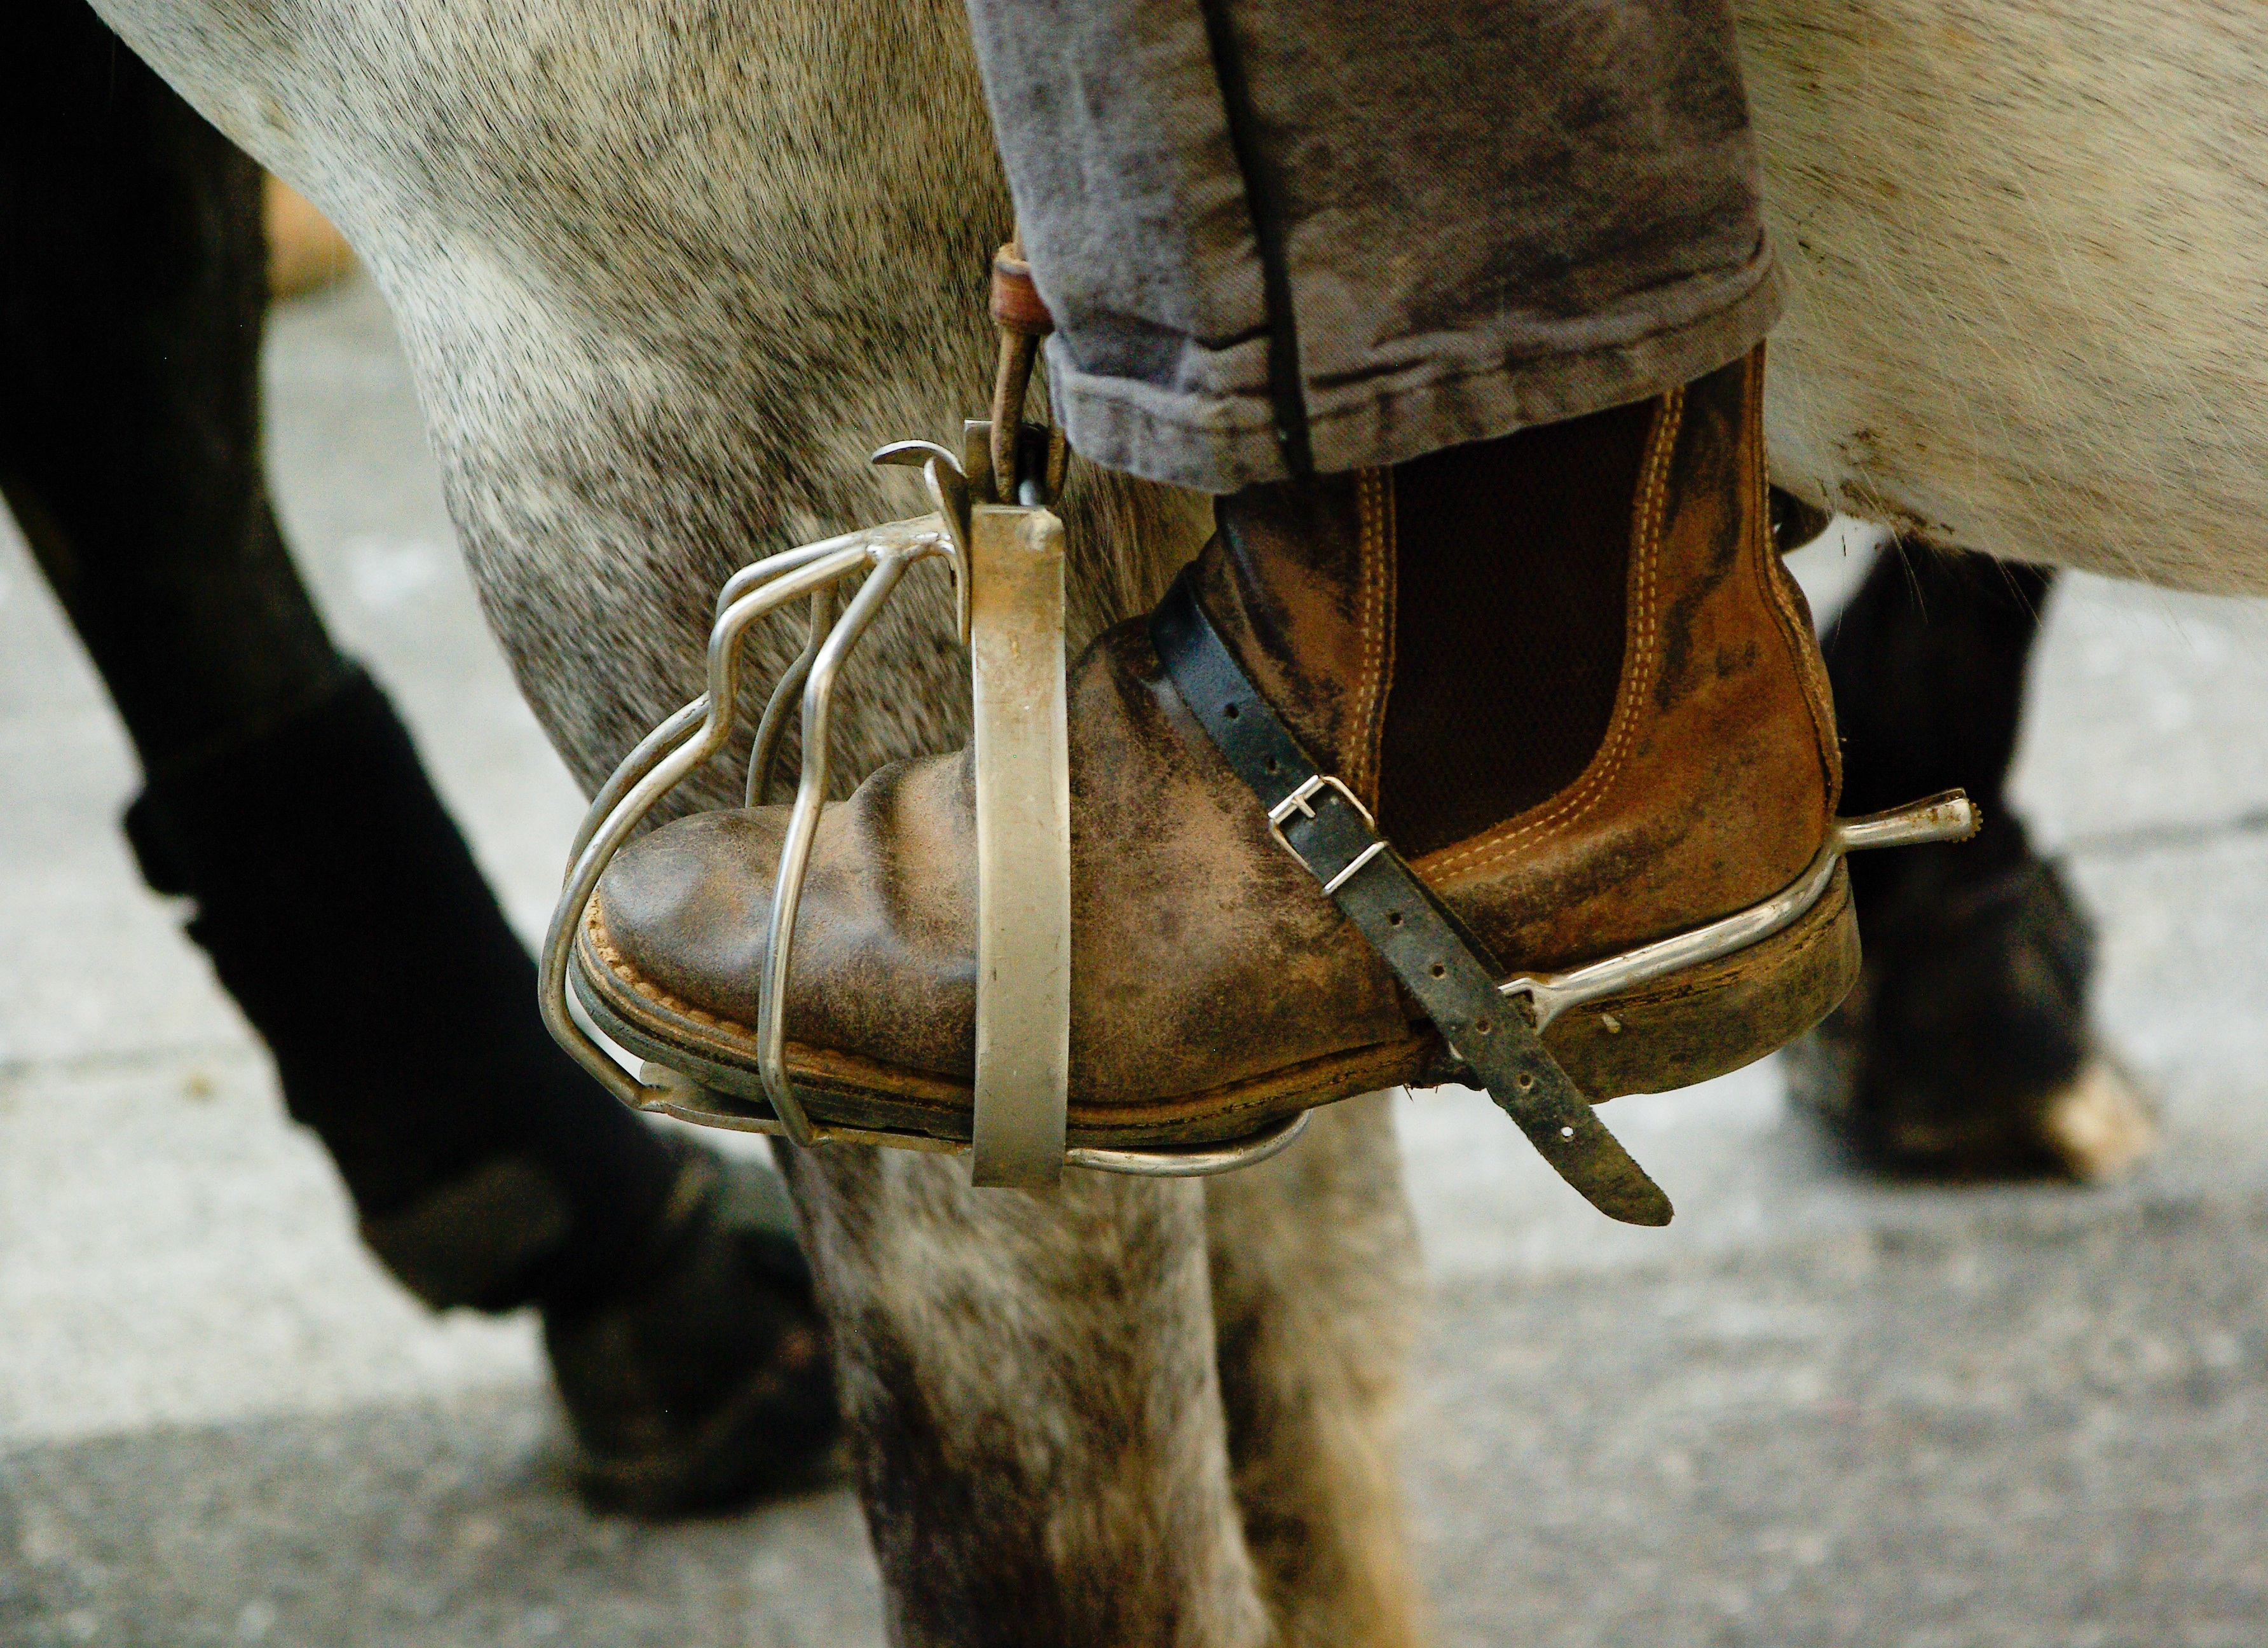
france, boot, horse, clothing, jumper, bridle, sculpture, footwear, camargue, halter, caliper, horse like mammal, horse tack